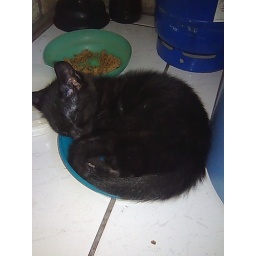
My random kitty sleeping in hs water bowl